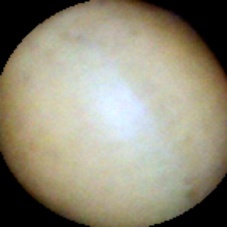
Label: Intact